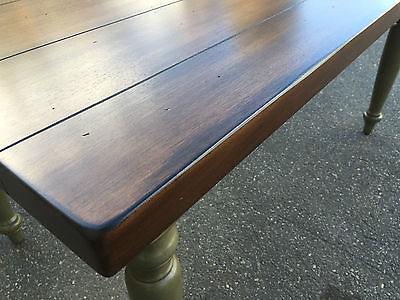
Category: table